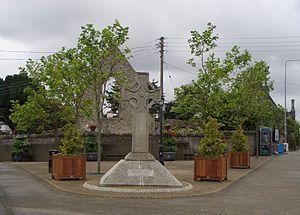
Raheny est un quartier nord de Dublin en Irlande.